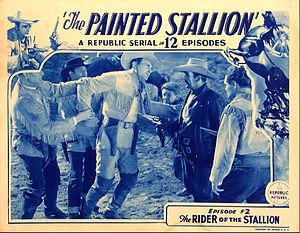
La Caravane de l'enfer est un serial de 12 épisodes dirigé en 1937 par William Witney, Ray Taylor et Alan James.